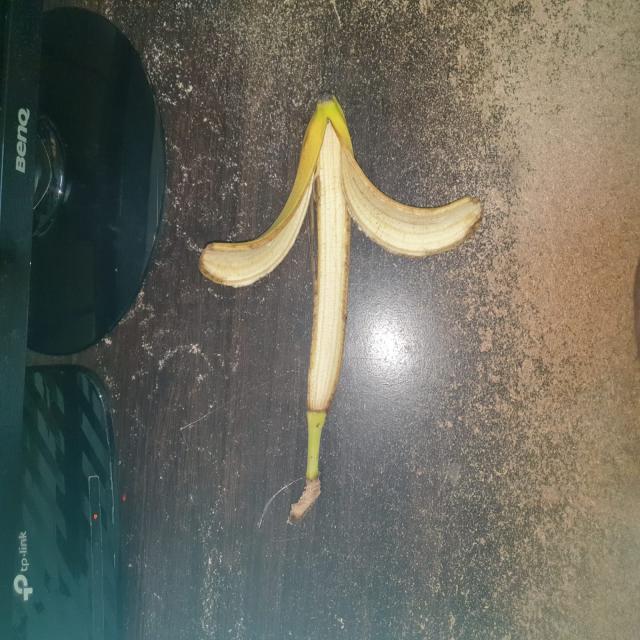
Label: bananas